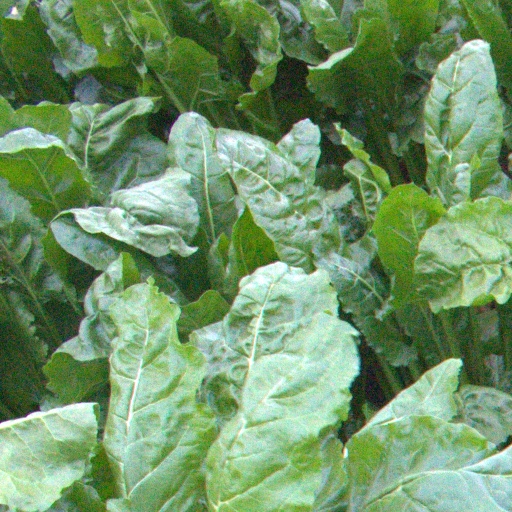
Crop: sugar beet